Visakhapatnam Port

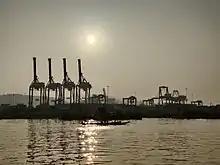

Although the need for building a port on the east coast to access Central Provinces was felt by the British in the 19th century, the proposal of Col. H.Cartwright Reid of British Admiralty for constructing a harbour at Visakhapatnam was approved by the Government only after the First World War. The Inner Harbour was built by the Bengal Nagpur Railway between 1927 and 1933 to facilitate the export of manganese ore from the Central Provinces. The port was built at a cost of 378 lakhs. The Port opened to ocean traffic with the arrival of a passenger vessel, "S.S. Jaladurga" of the Scindia Steam Navigation Co., on 7 October 1933 and was inaugurated by Lord Willingdon on 19 December 1933.